Marco the Bison

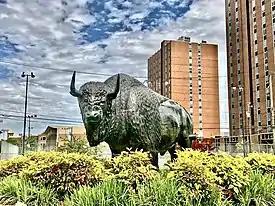
Marco statue on Hodges Field

Marshall's mascot Marco has made a lot of history and had many different looks since he was first put into costume in 1954. He started off as a four-legged, rugged looking bison of paper mache' in the 1930s in a homecoming parade skit, then progressed to Marco in a full football uniform, in furry full costume, adding a vest in the 1980s and then to how we know him now.